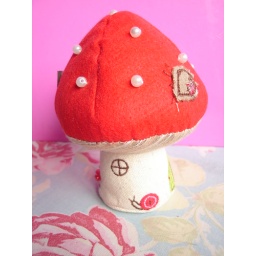
A cute toadstool house bought by my Sis for me for Christmas